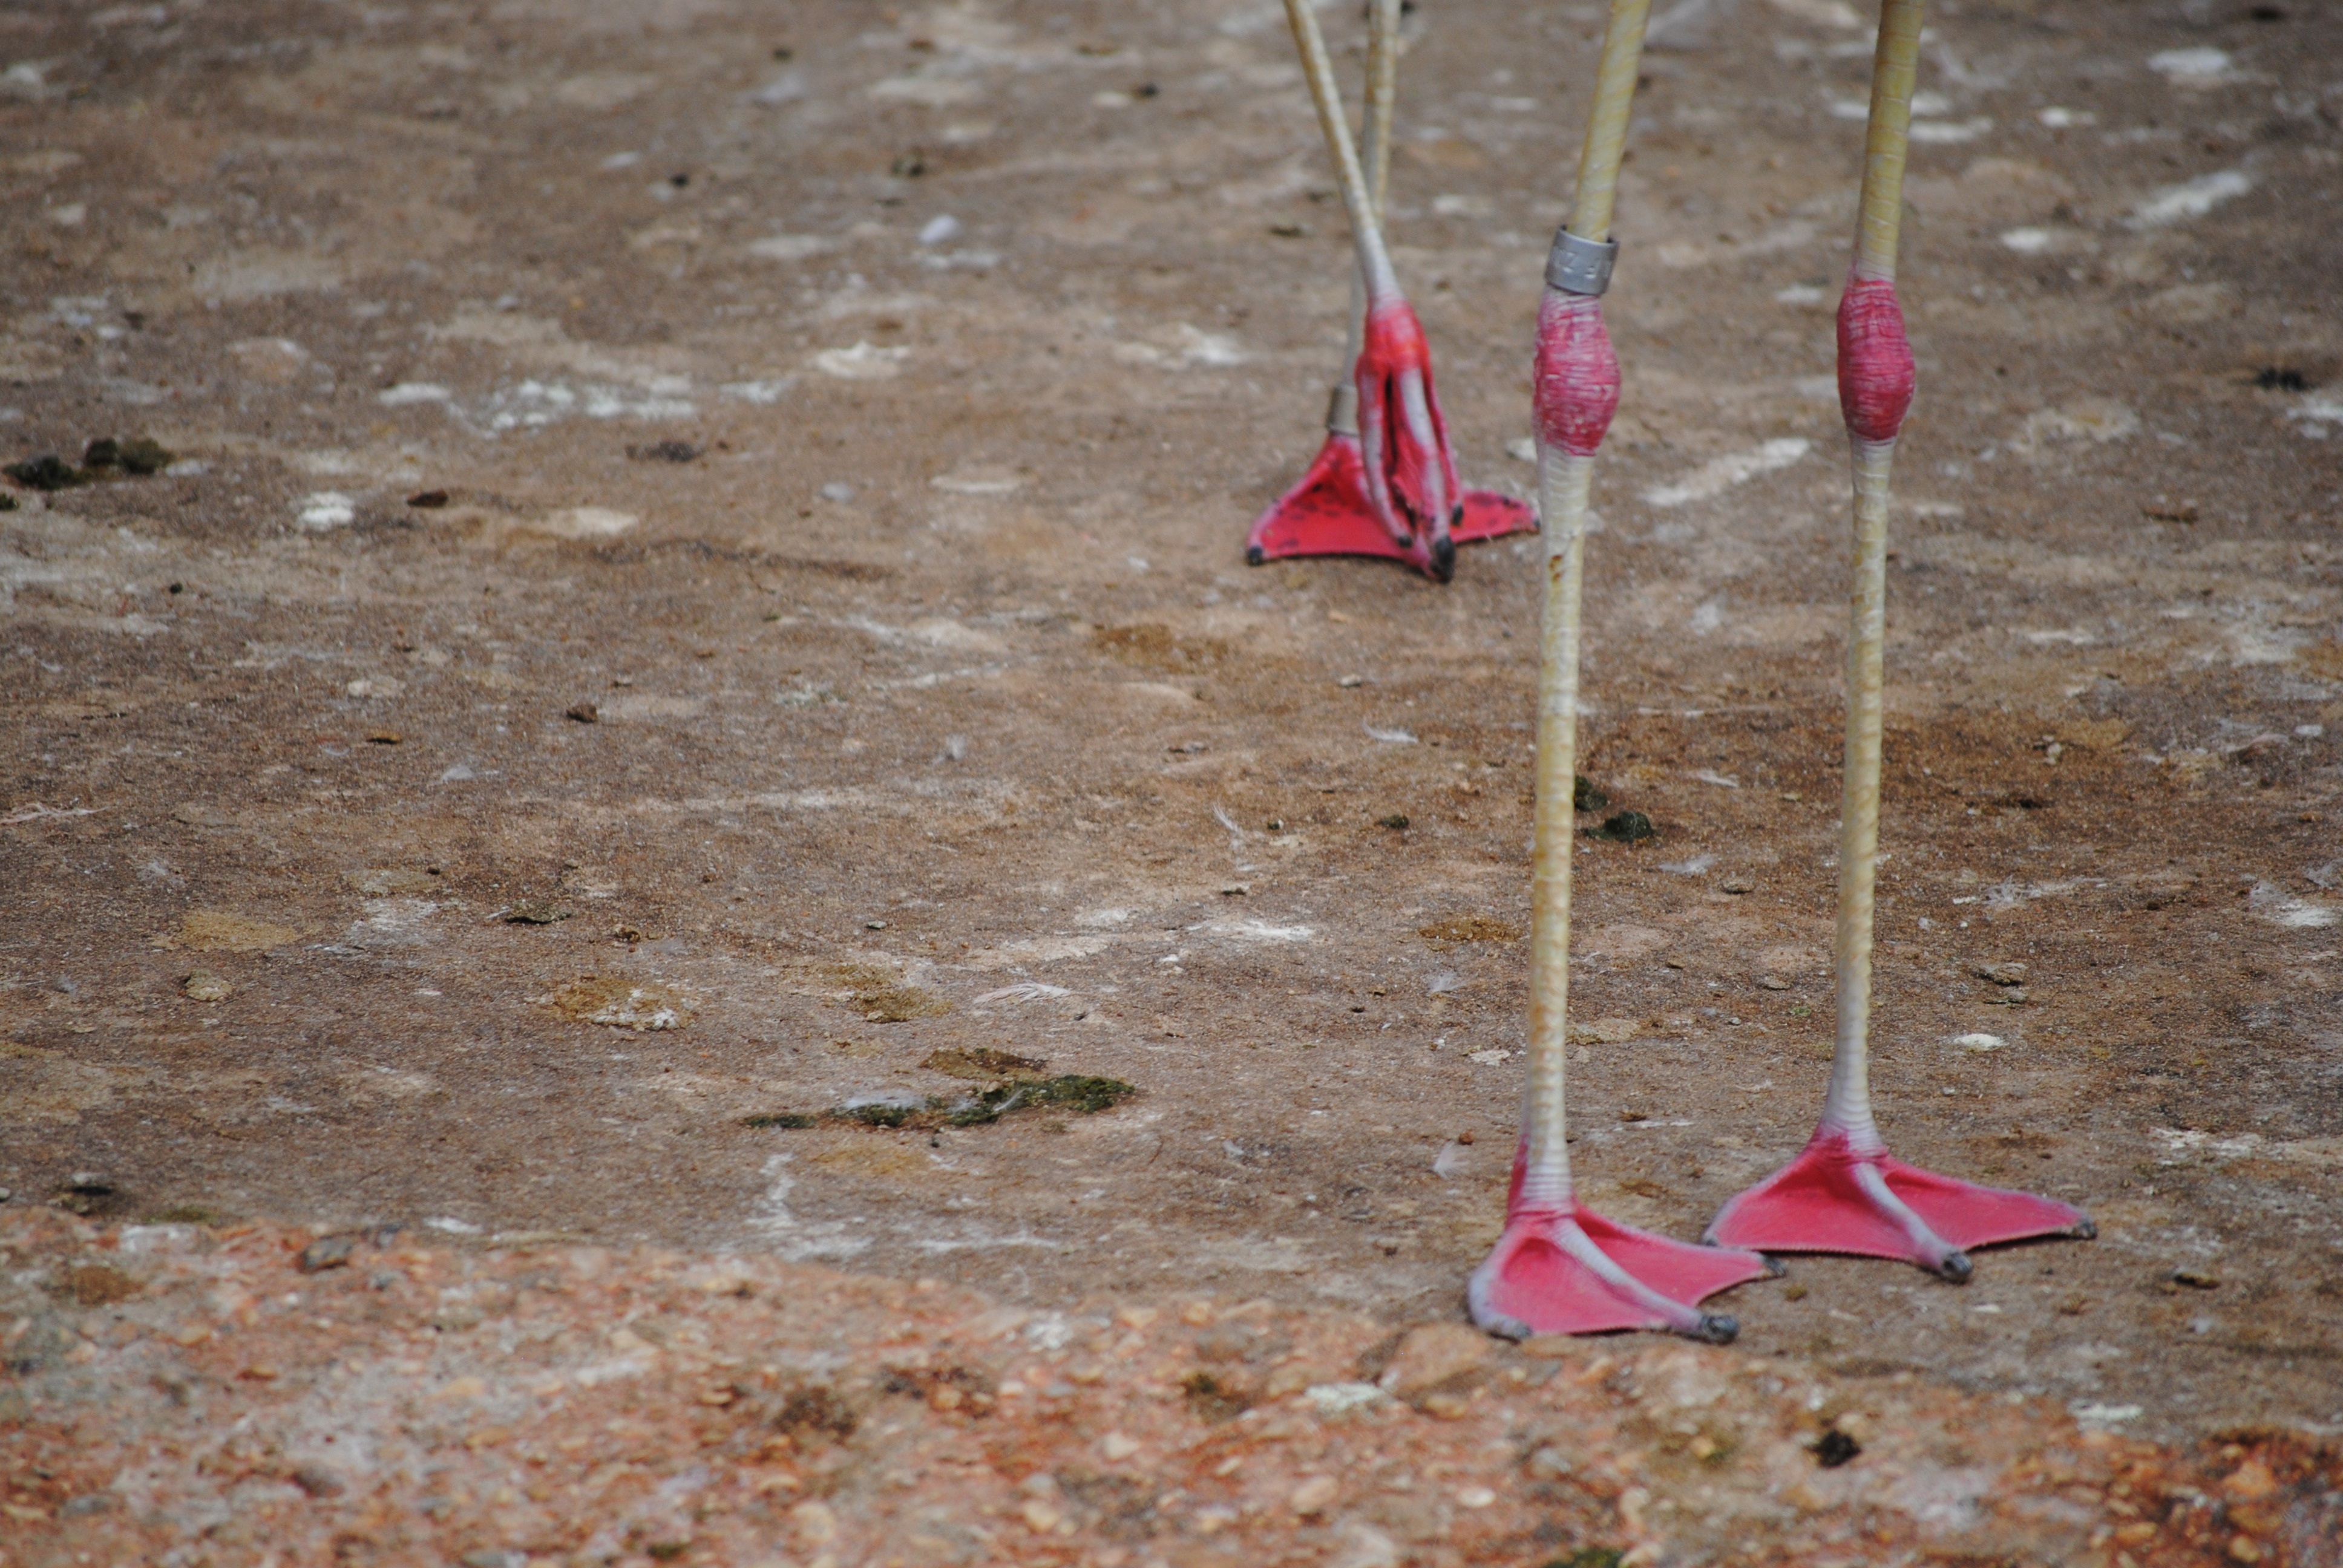
water, nature, outdoor, bird, wing, white, leaf, flower, lake, animal, profile, pond, wildlife, wild, leg, standing, zoo, red, beak, tropical, color, natural, africa, colorful, pink, feather, fauna, ornithology, long, tropic, flamingo, daylight, neck, legs, head, phoenicopterus, day, exotic, rosy